The Hill School

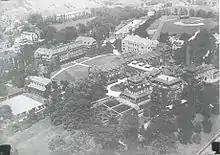
The Hill School campus, facing northeast

The Hill School was founded in 1851 by the Rev. Matthew Meigs as the Family Boarding School for Boys and Young Men. However, it has been known as the Hill School since 1874.